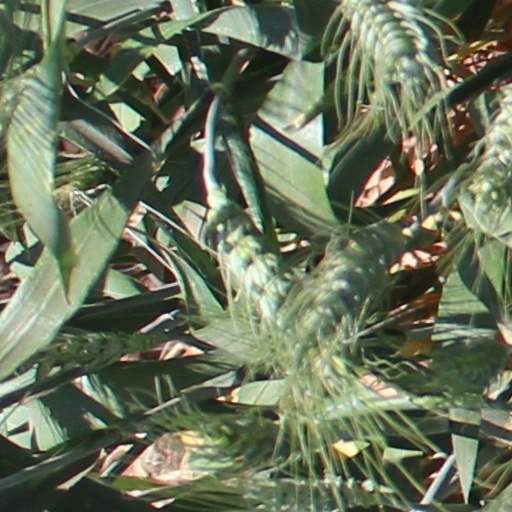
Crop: wheat